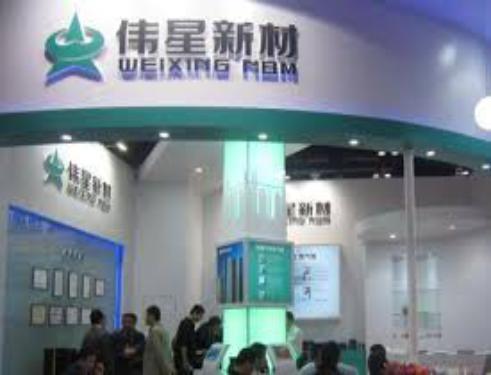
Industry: Others